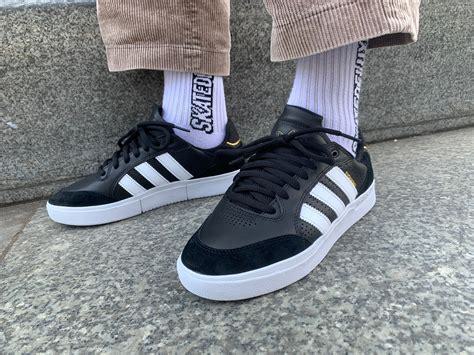
Brand: Adidas
Model: Tyshawn